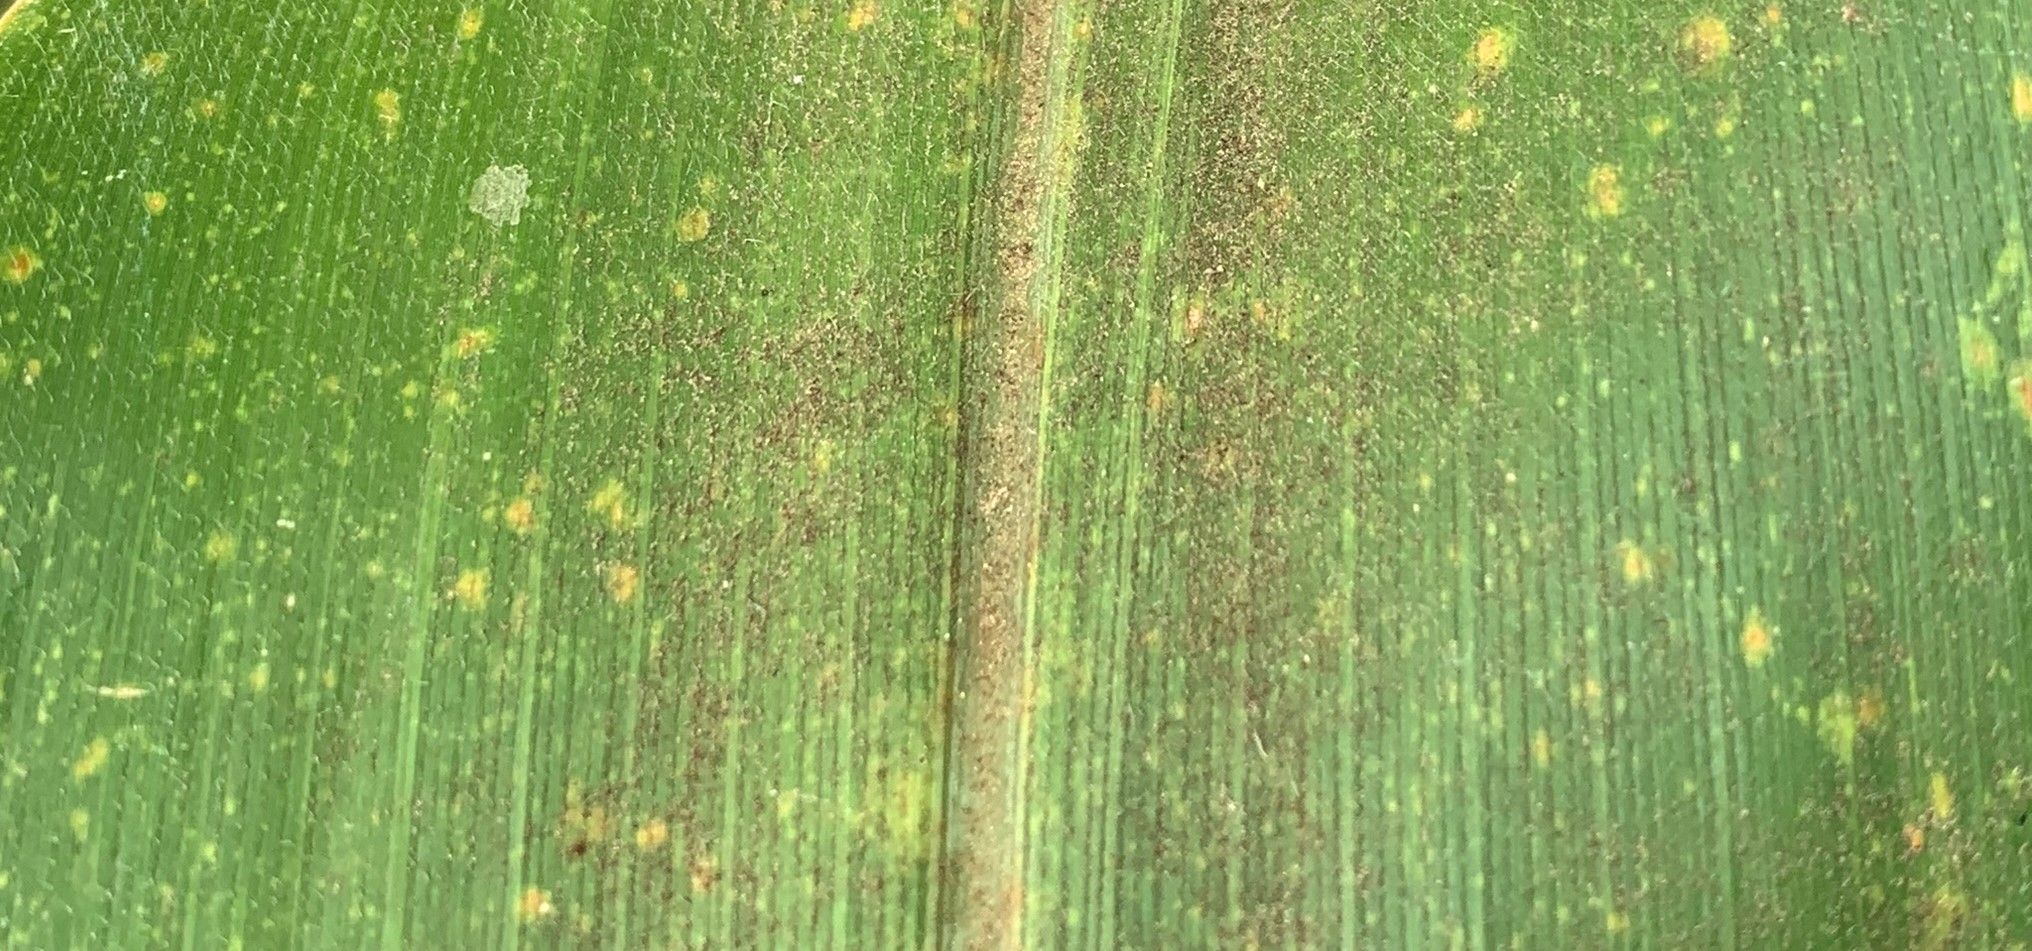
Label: MLN